Andrea Belfi

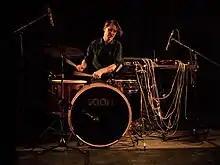

From 2002 he's collaborated with a wide range of artists like: Carla Bozulich, Mike Watt, David Grubbs, Hobocombo, Stefano Pilia, Aidan Baker, Simon James Phillips, BJ Nilsen, Ignaz Schick, Mattia Coletti, Å, Attila Faravelli, Machinefabriek, David Maranha, Giuseppe Ielasi, RCF, Riccardo Wanke, Renato Rinaldi.